Otago Rescue Helicopter Trust

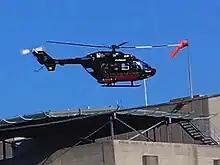
The Otago Regional Rescue Helicopter taking off from Dunedin Hospital in 2007

The Otago Rescue Helicopter trust is an emergency helicopter service covering the lower South Island area of New Zealand, used for accident and medical air ambulance missions, and search and rescue. , the service operates a MBB/Kawasaki BK 117 B-2 helicopter, with two other BK 117s as backup to the primary rescue helicopter. It is run by a charitable trust formed in 1998, with major sponsor the Otago Regional Council. Based at Taieri Aerodrome near Mosgiel, it covers 25 percent of the country's land area. Retrieval missions typically transport patients to Dunedin Hospital, and the service works in cooperation with New Zealand's main ambulance provider, St John New Zealand. Around 400 missions and 600 flying hours are undertaken each year.